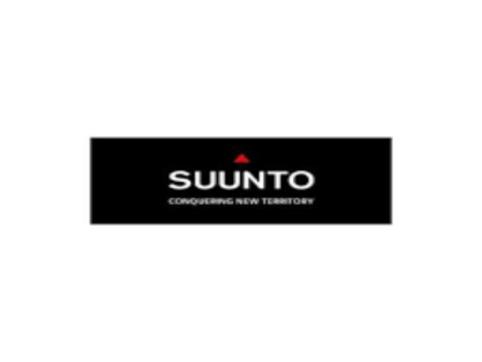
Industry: Clothes